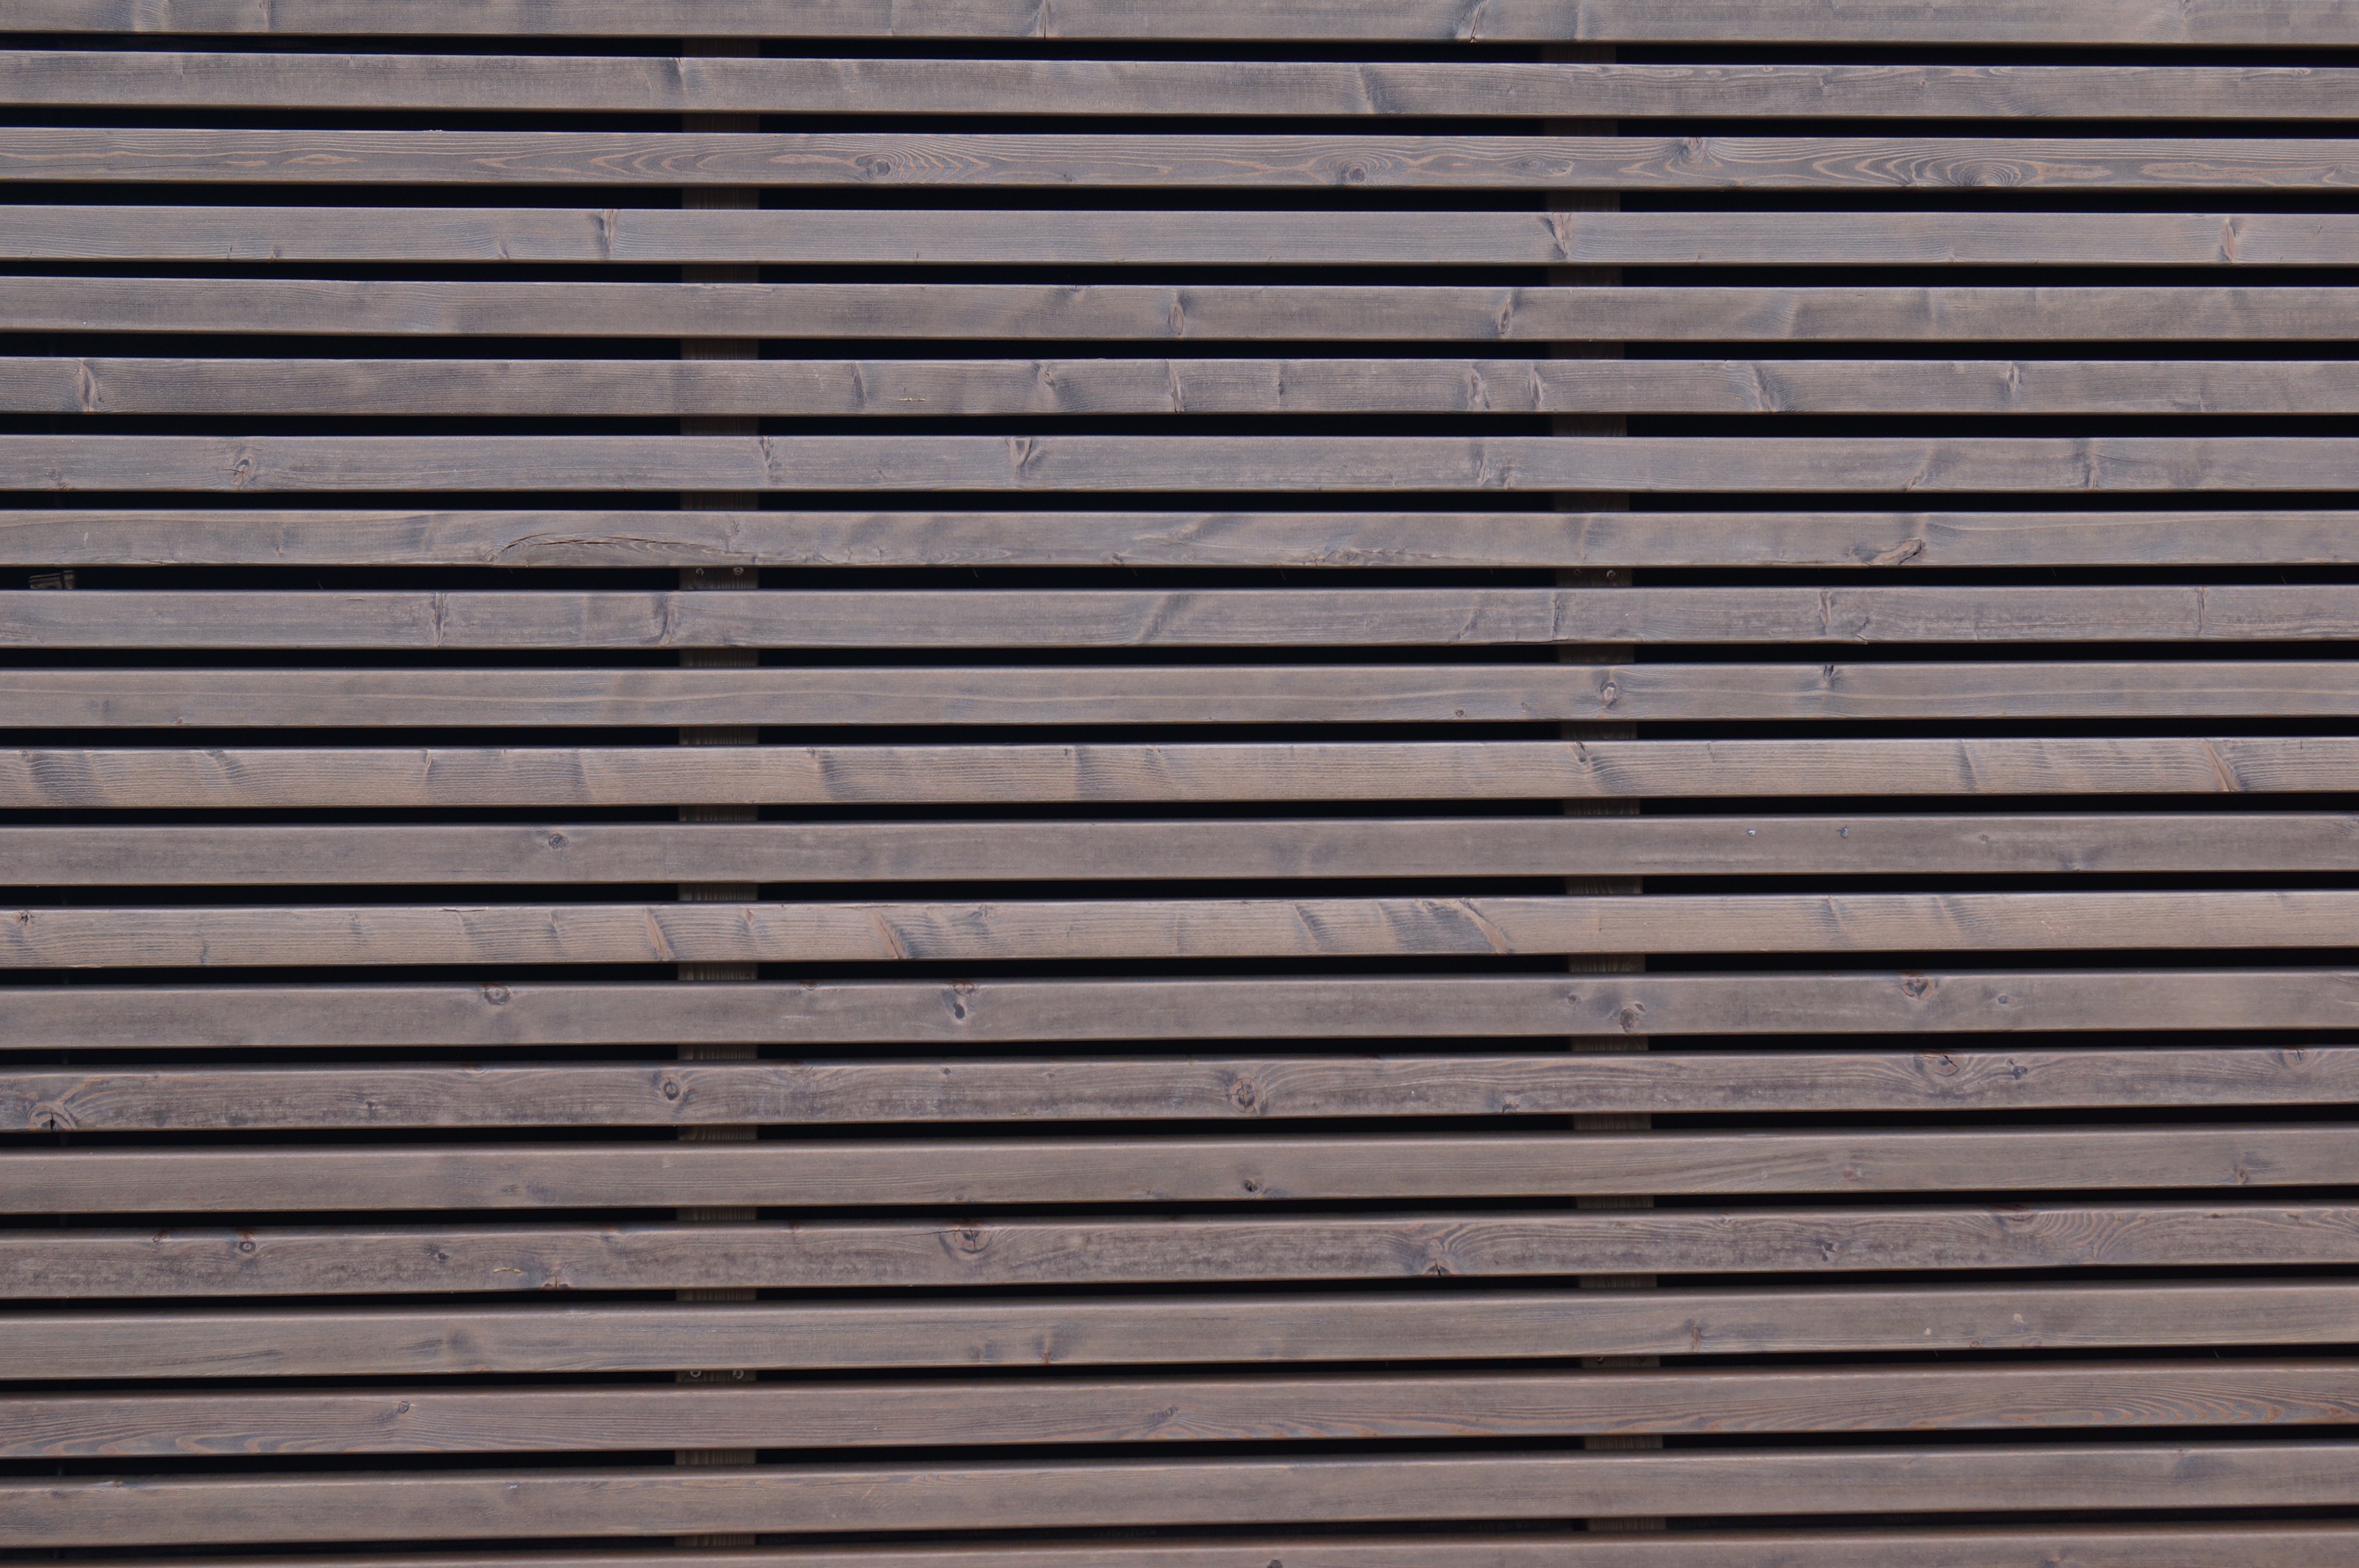
wood, plank, floor, wall, line, brick, material, interior design, hardwood, boards, siding, flooring, battens, wood flooring, window covering, outdoor structure, wood stain